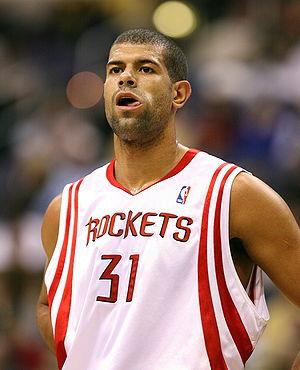
Shane Battier est un joueur américain de basket-ball né le 9 septembre 1978 à Birmingham, Michigan. Il joue avec les Grizzlies de Memphis puis chez les Rockets de Houston avant de finir sa carrière au Heat de Miami où il remporte le championnat NBA à deux reprises.